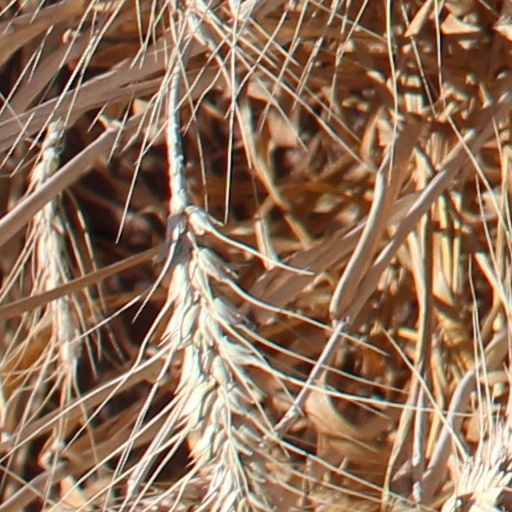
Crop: wheat